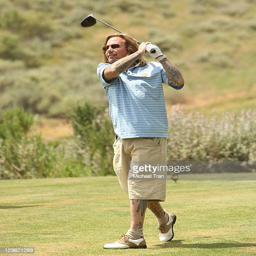
hard rock artist attends the 15th golf tournament held